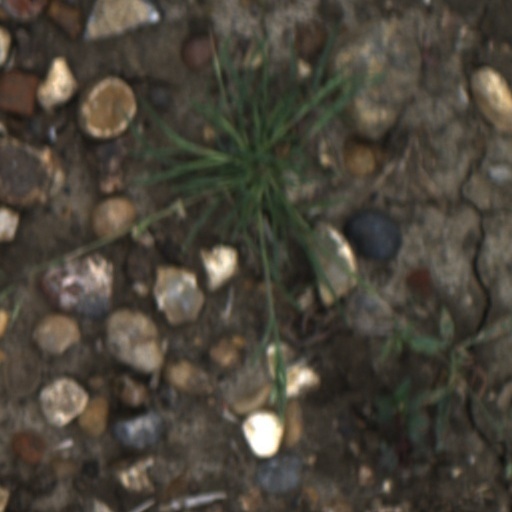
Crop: wheat